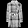
Label: Dress